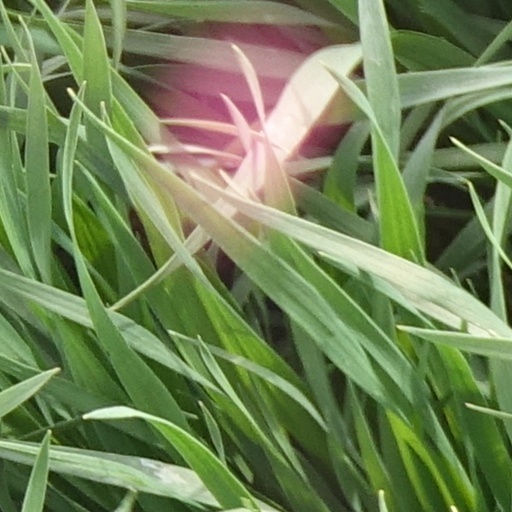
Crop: wheat